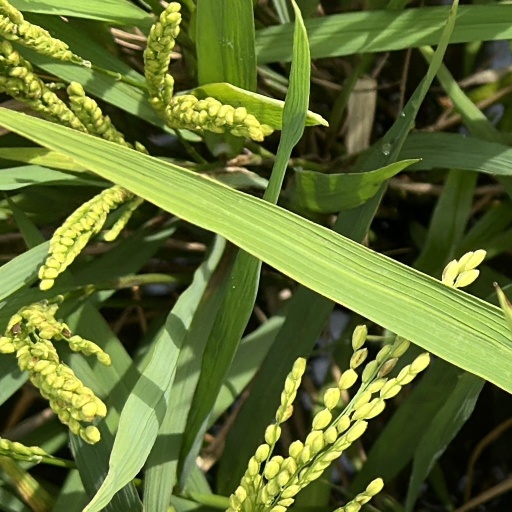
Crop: rice